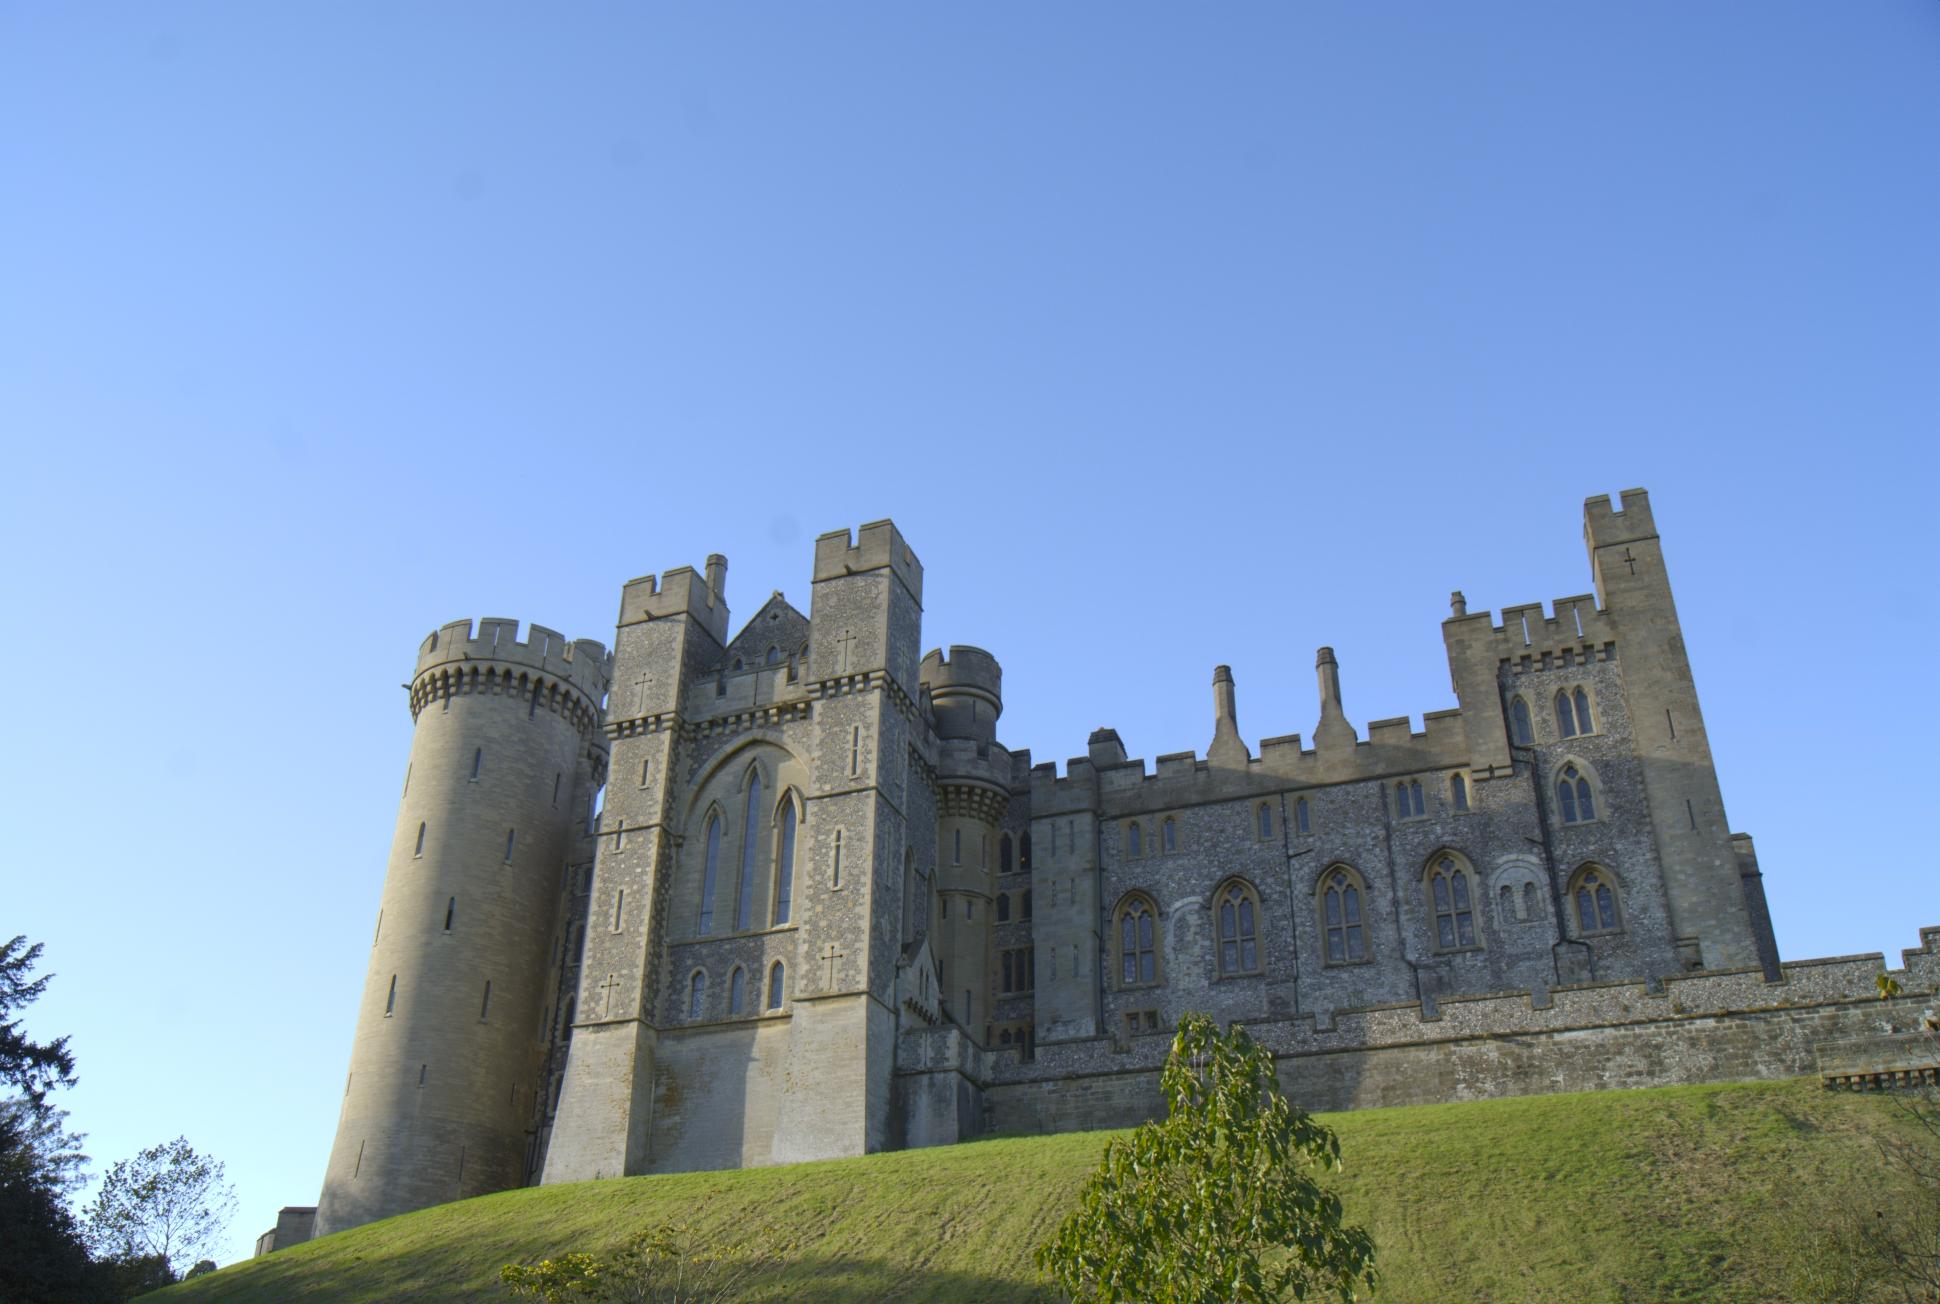
architecture, building, chateau, castle, ruins, arundel, westsussex, norman, arundelcastle, tours, stately home, historic site